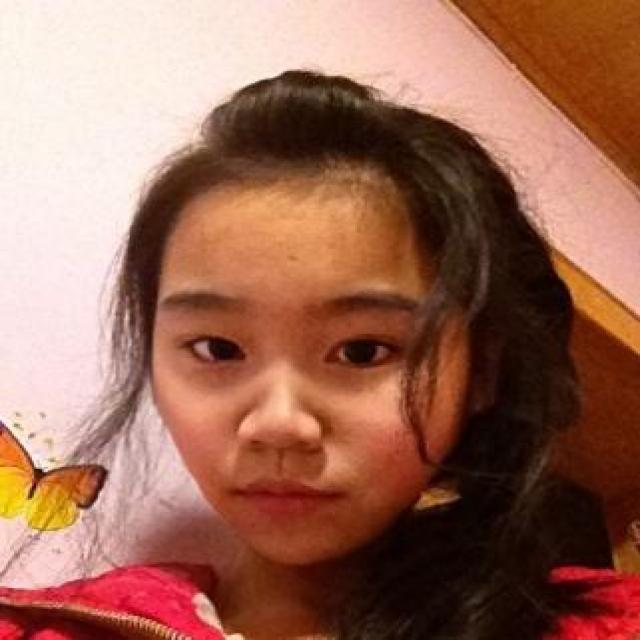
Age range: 13-20